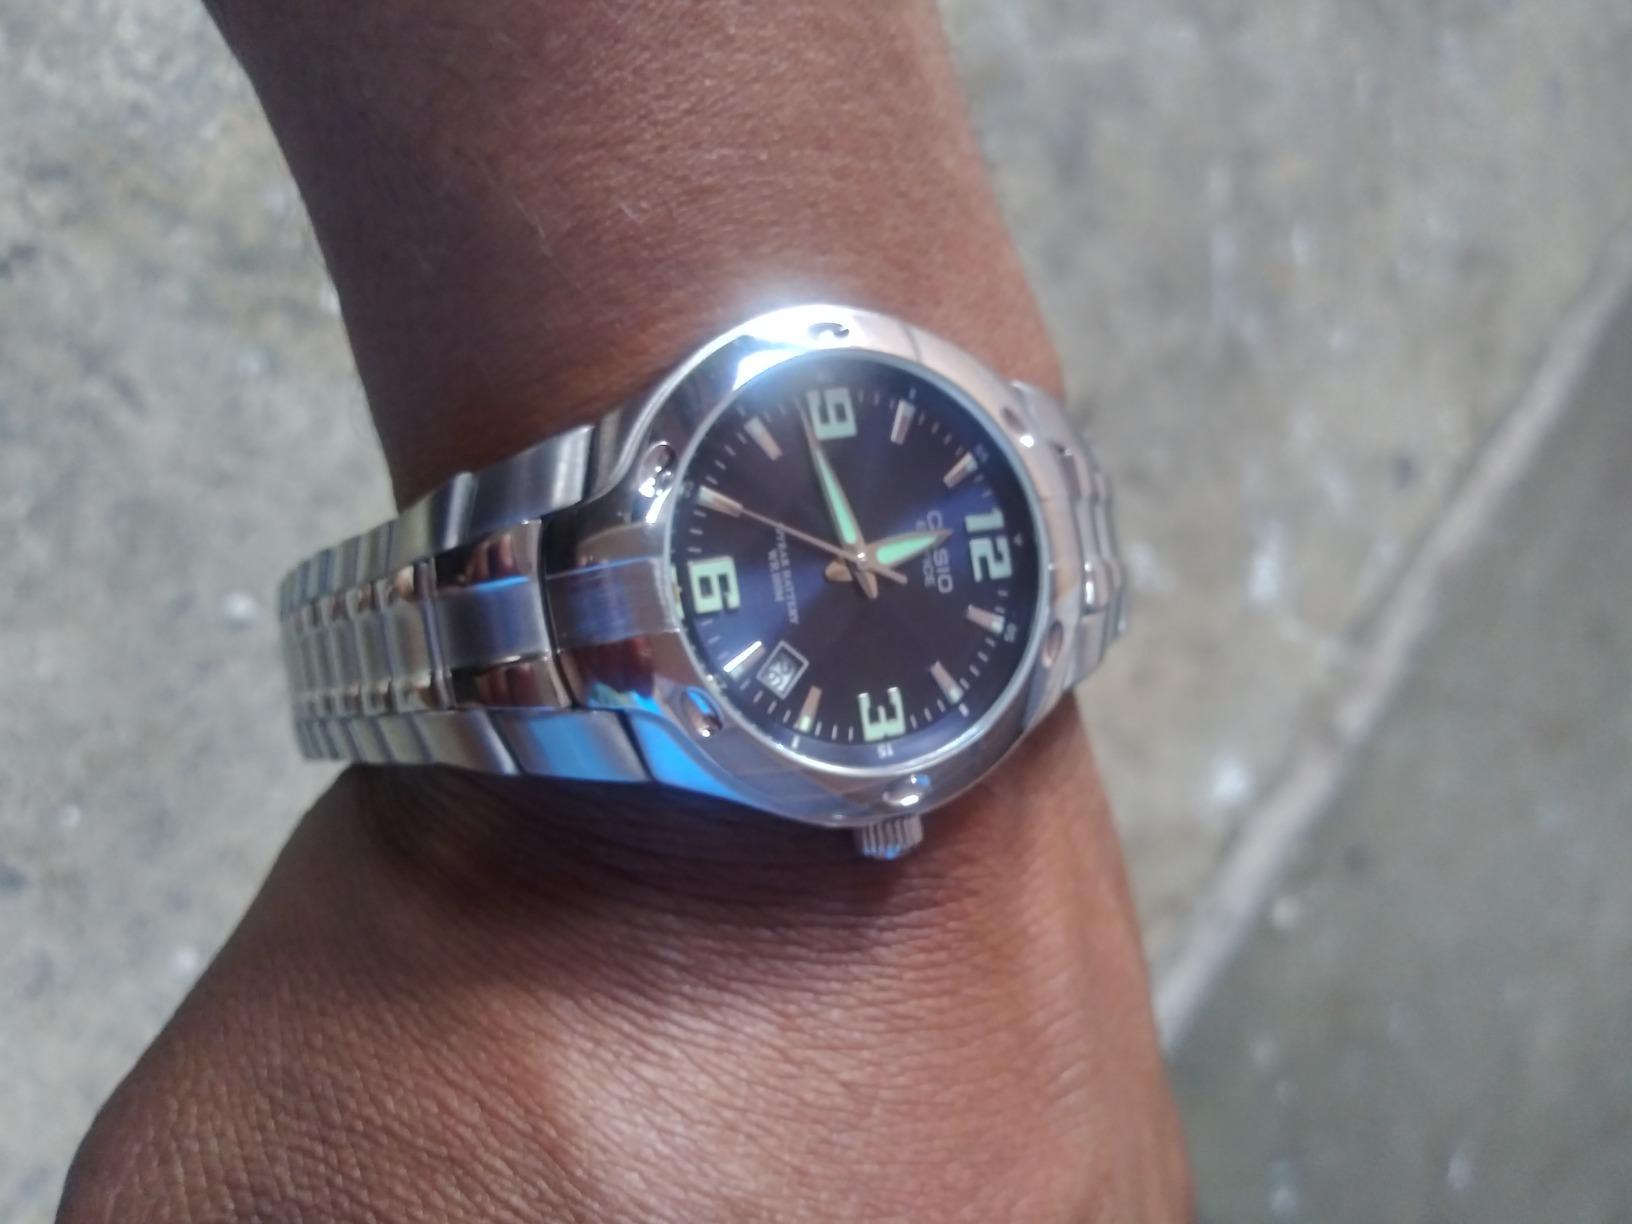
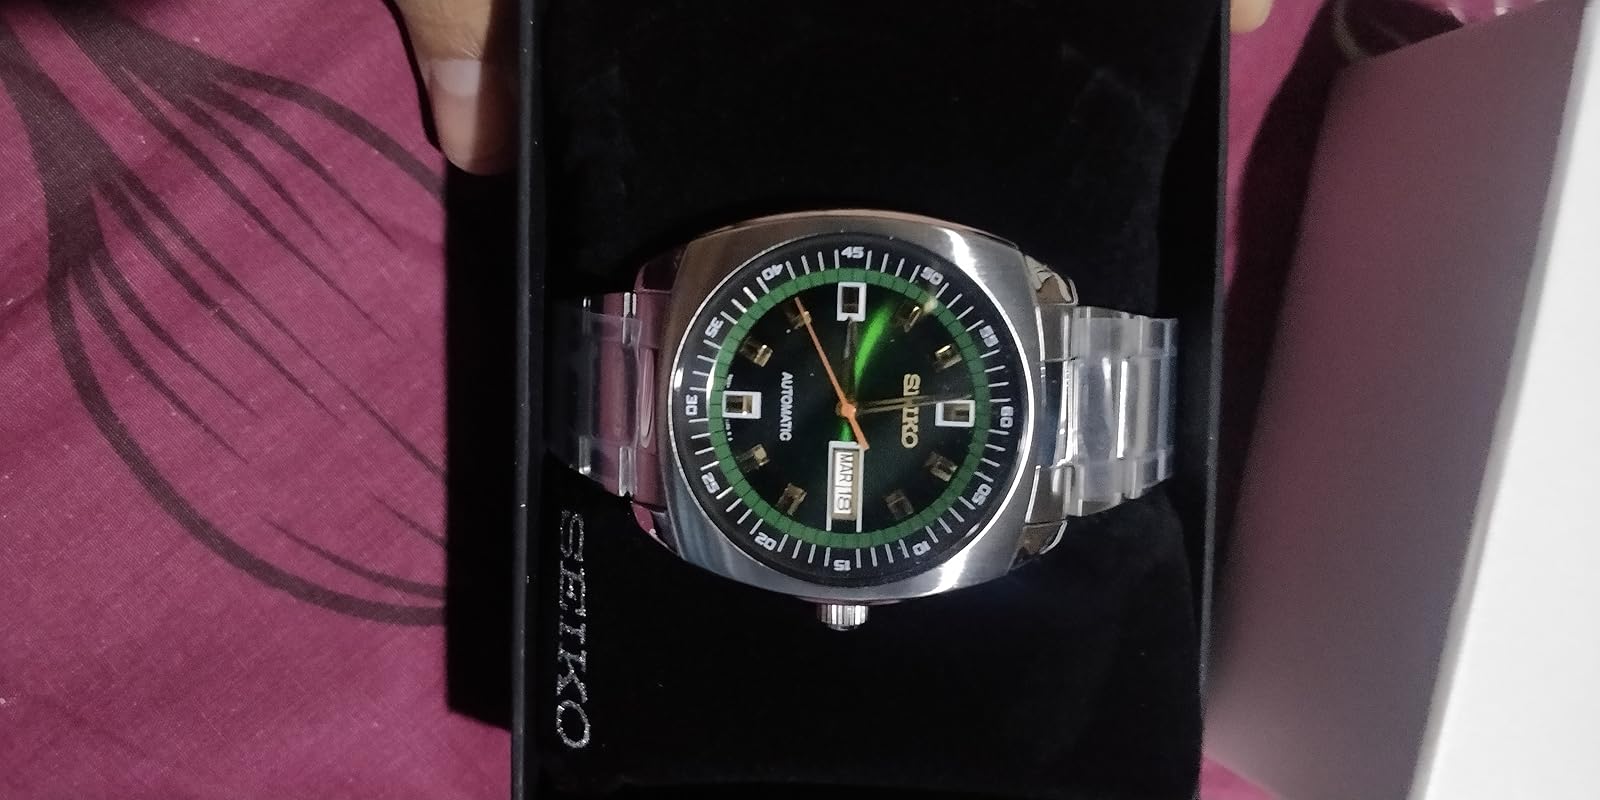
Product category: accessories_watch
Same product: no